Toh Baat Pakki!

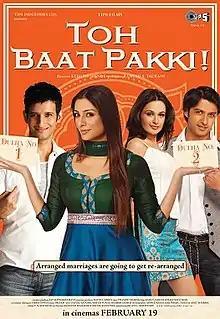

Toh Baat Pakki! is a 2010 Indian Hindi-language romantic comedy film directed by Kedar Shinde and produced by Ramesh S Taurani under Tips Industries. The film stars Tabu, Sharman Joshi, Vatsal Sheth, Uvika Choudhary and Ayub Khan. It tells the story of a middle class woman in search of a match for her sister. She happens to meet two matches and lands up in a dilemma about which to choose. The woman and her sister have different choices. The rest of the film reveals the hilarious chaos created.